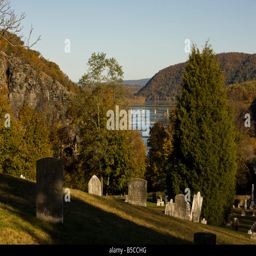
a view from the top of the hill